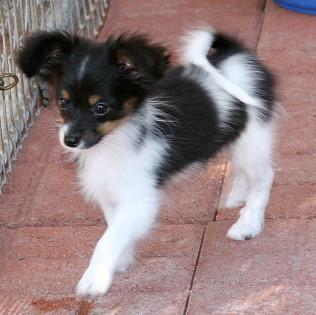
papillon